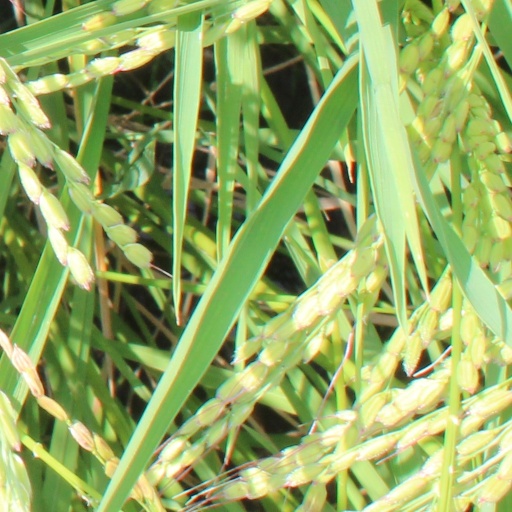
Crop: rice